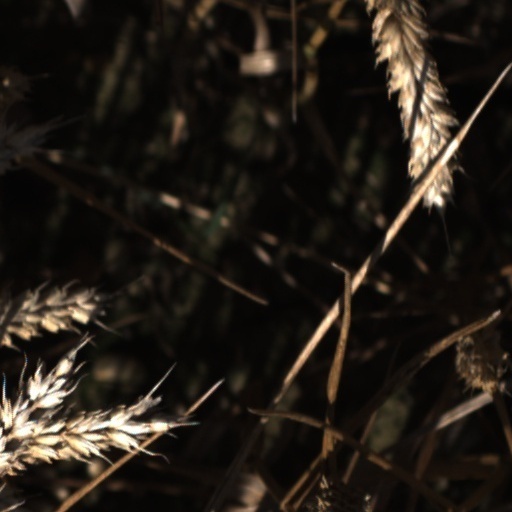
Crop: wheat